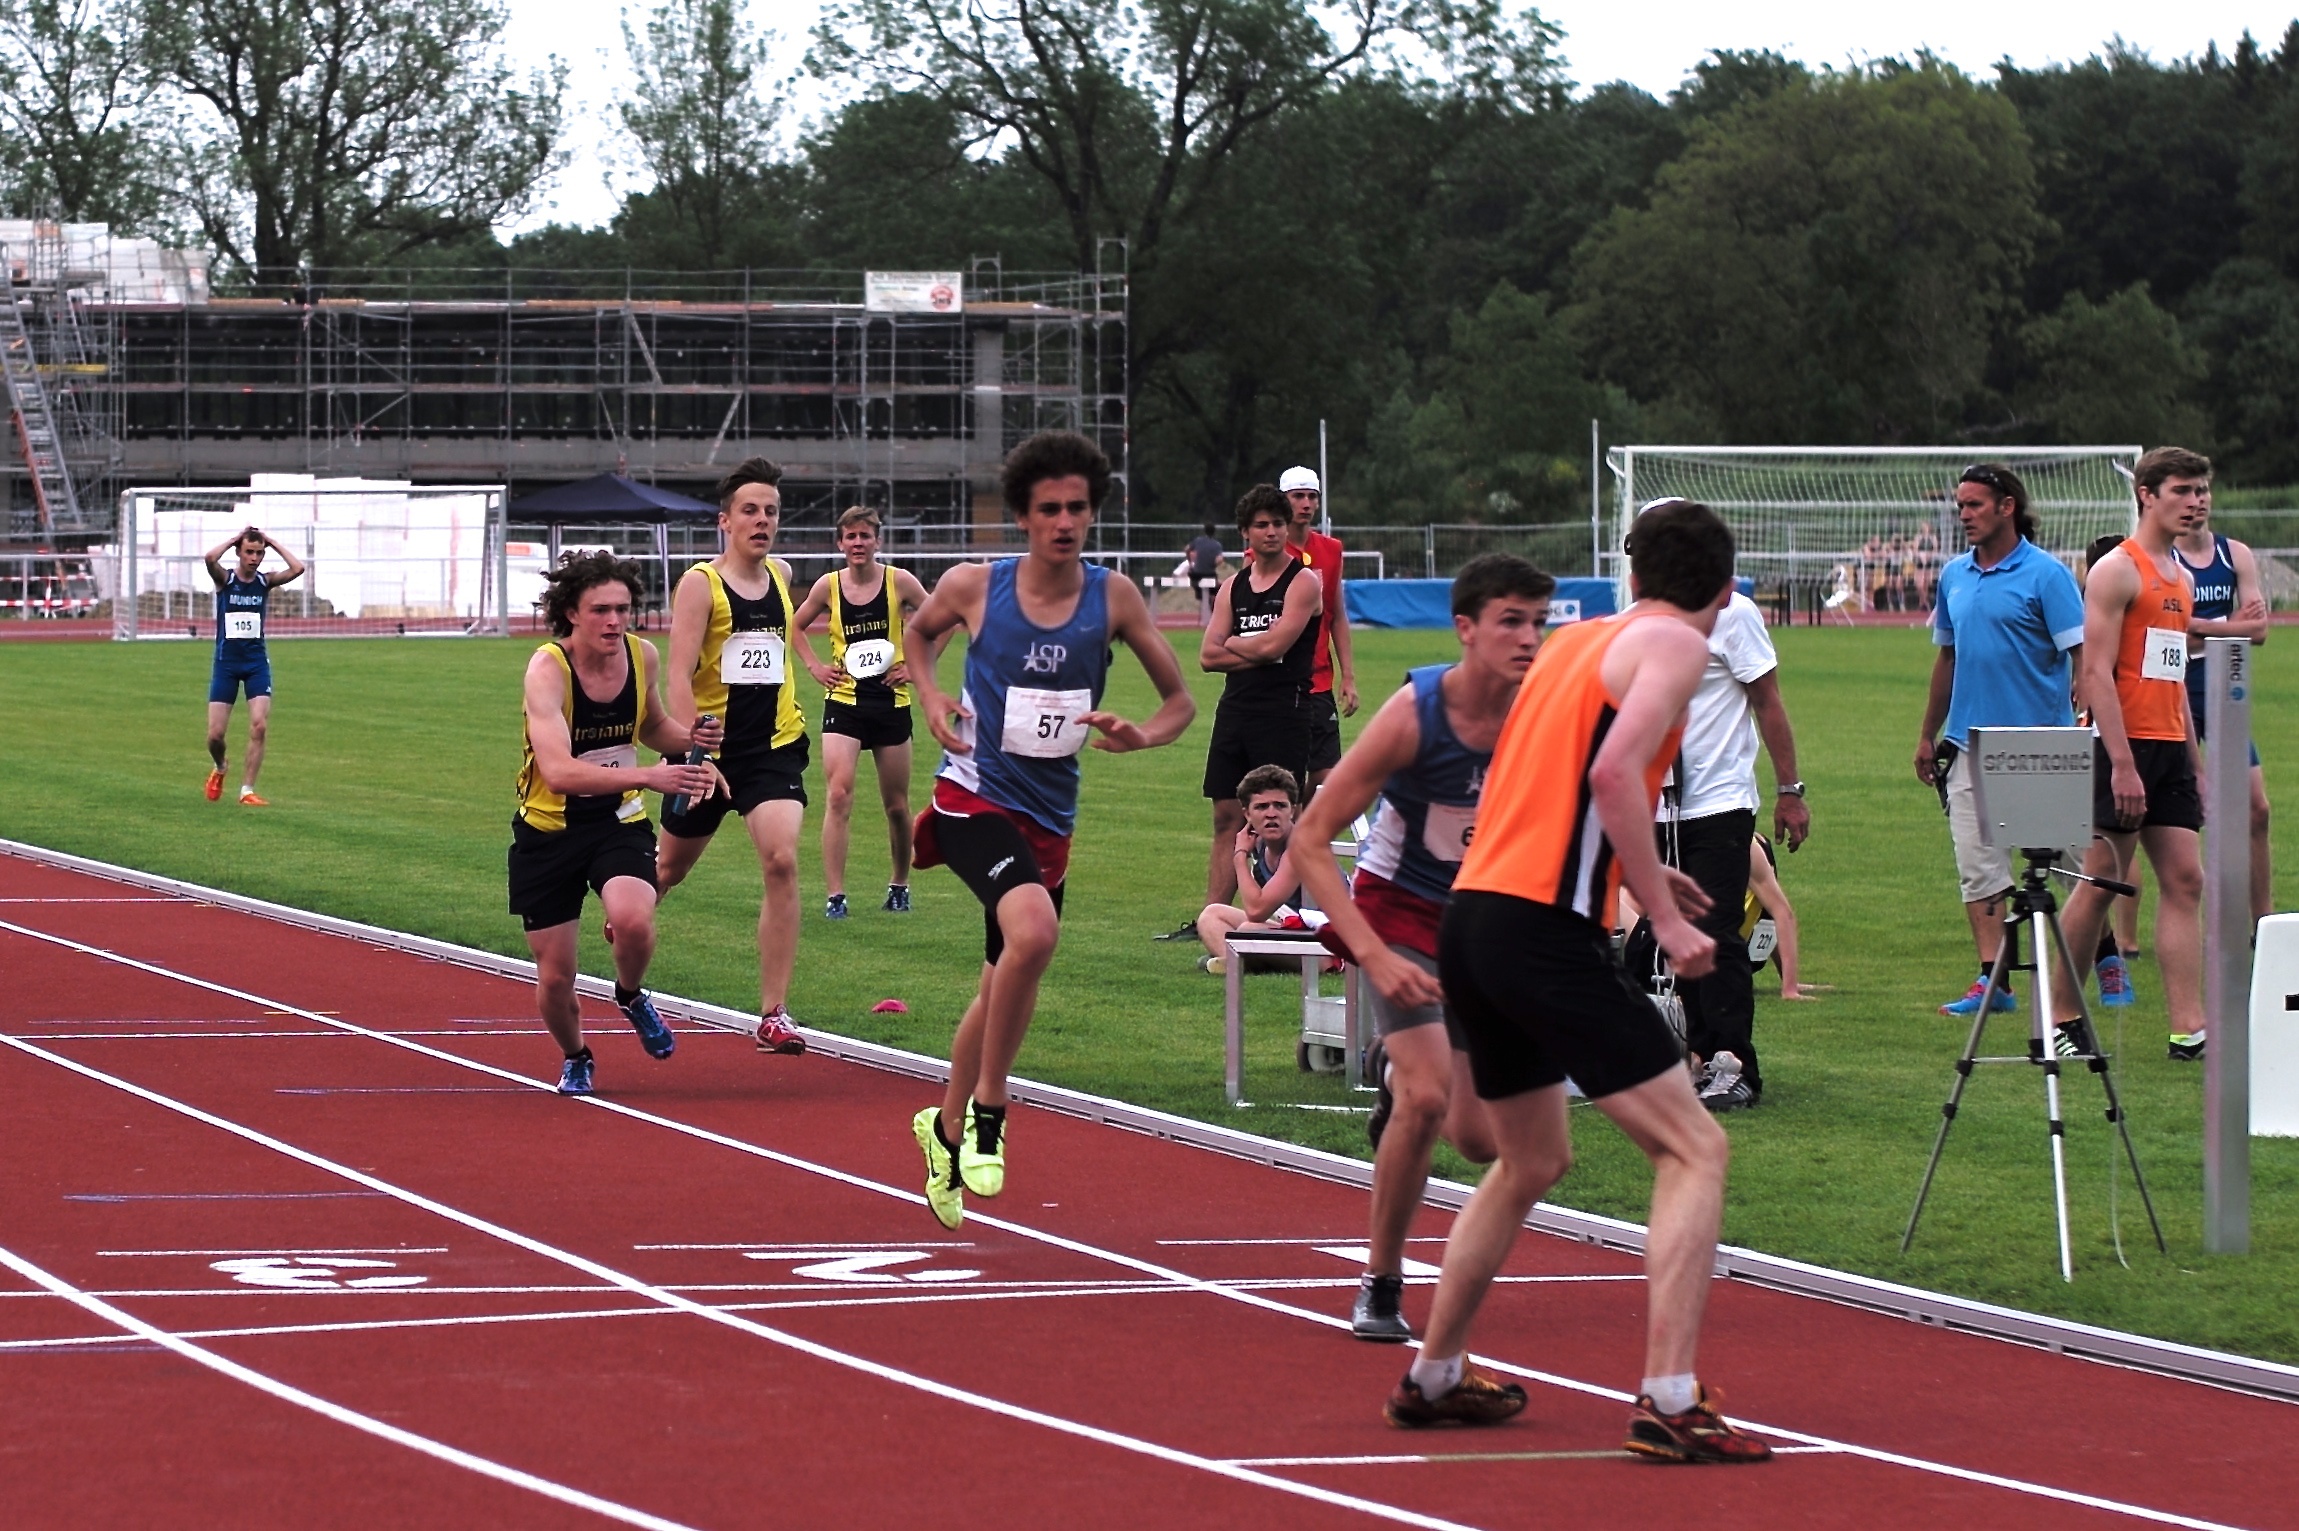
running, sports, endurance, athletics, sprint, physical exercise, human action, duathlon, track and field athletics, heptathlon, middle distance running, 800 metres, 110 metres hurdles, 4 100 metres relay